Cross-gender acting

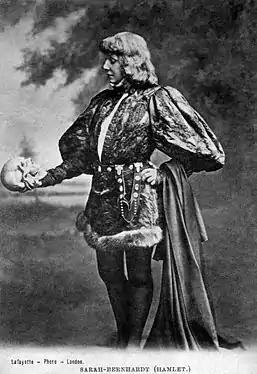

Much like England, France also had a tradition of cross-casting, but by the second half of the 17th century these roles had dwindled. They existed in unique forms during the reign of Louis XIV however—mainly in comedy, school drama, ballet, and opera. By the mid-sixteenth century, female actors in France became more and more common, but they were selective in the roles they wished to play. French female actors did not want to play unglamourous or “ugly” women, so these roles were often cross-cast. One example of this is the "nourrice", or “nurse” archetype—a male-acted older, humorous, post-menopausal woman whose undesirability contrasted the primary female roles played by women.